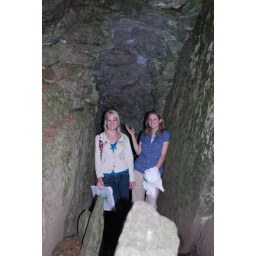
A goup of rock formations by Blarney castle in Ireland